Pontypool (film)

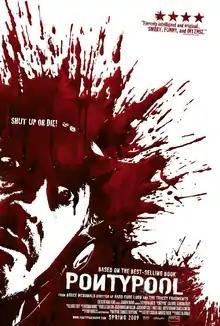
Promotional film poster

psychological horror thriller film directed by Bruce McDonald and written by Tony Burgess, based on his 1995 novel "Pontypool Changes Everything". A spin-off, "Dreamland", was released in 2019. , the two other films in the Ponty franchise's trilogy, "Pontypool Changes" and "Pontypool Changes Everything," have been in active development since 2016.